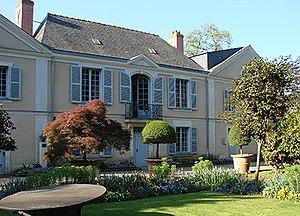
Maison Allard, Muséum des sciences naturelles d'Angers (Maine-et-Loire, France), 2017.
Le muséum des sciences naturelles d’Angers est un musée municipal de la ville d’Angers. Consacré à l’histoire naturelle, le muséum d’Angers abrite dans ses collections environ 530 000 objets, dont 3 000 oiseaux naturalisés, 20 000 coquillages, 50 000 fossiles, 80 000 insectes et 350 000 collectes d’herbier, ainsi que des centaines de spécimens naturalisés ou en liquide, squelettes, minéraux, instruments techniques et documents. Le Muséum accueille annuellement plus de 25 000 visiteurs, ainsi que des groupes scolaires, des stagiaires, des chercheurs et des bénévoles.